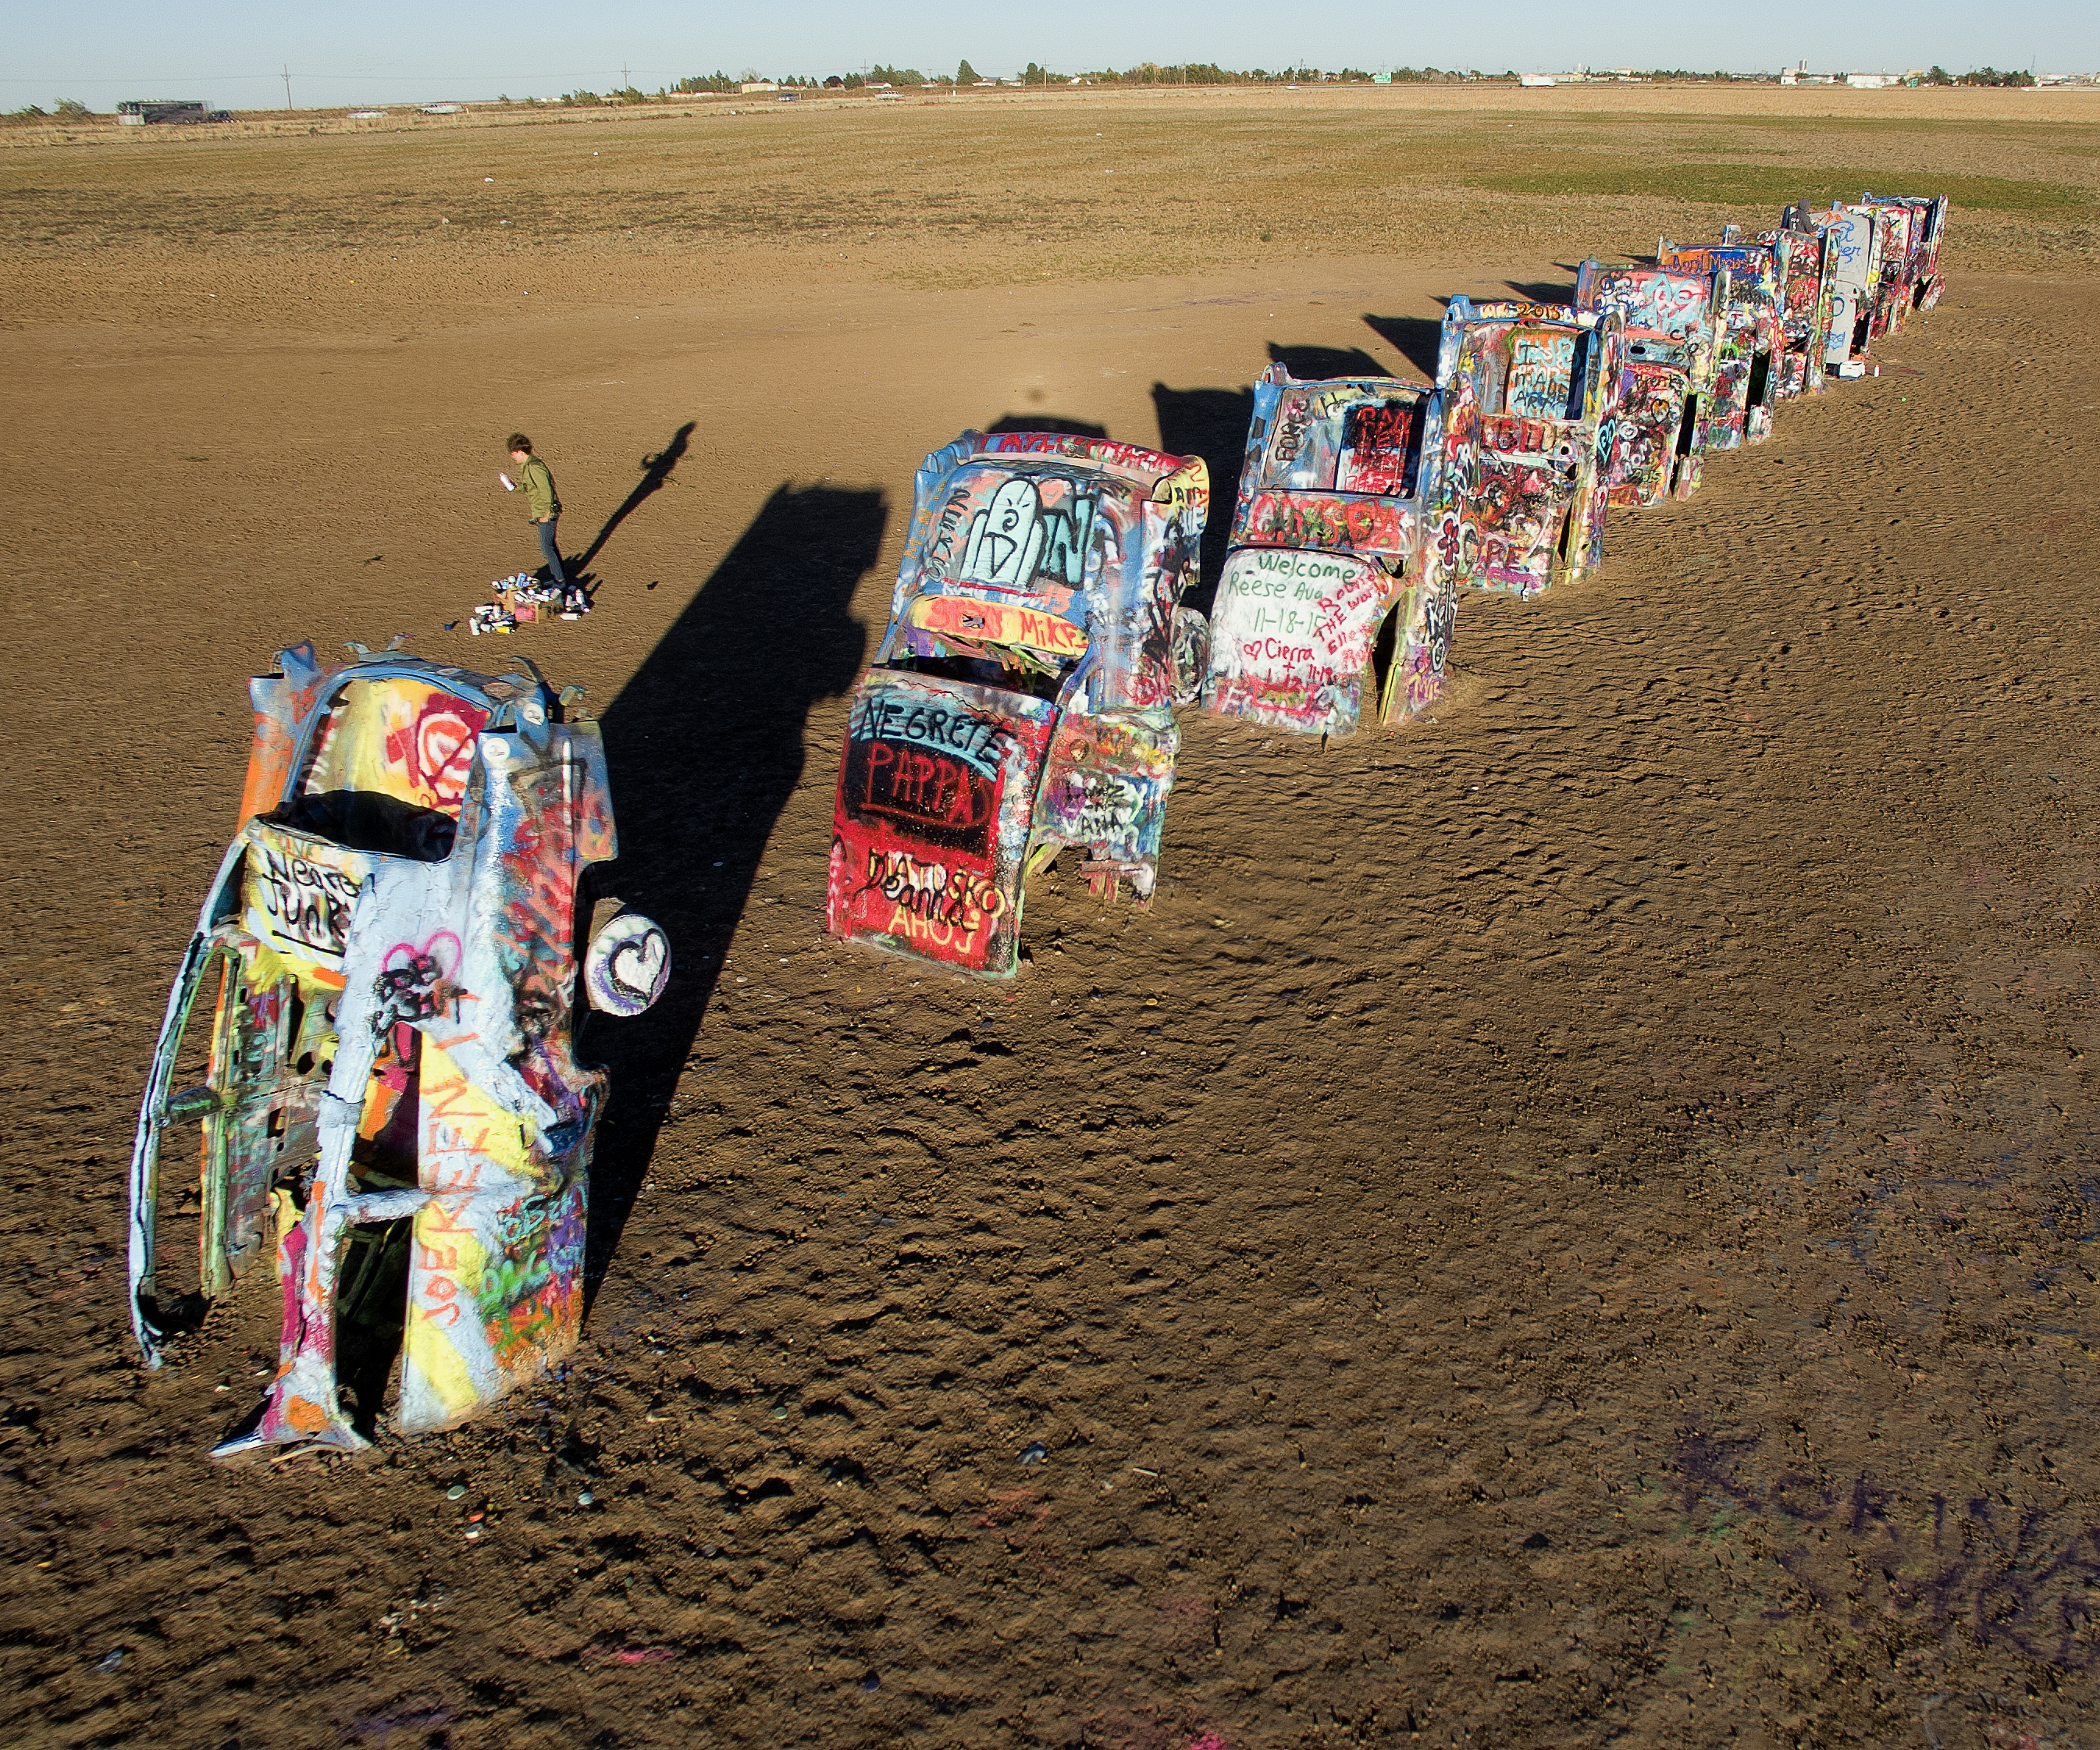
beach, landscape, sand, soil, toy, amarillo, texas, cadillacranch, djiphantom3pro, spraypaintedcars, droneimage, natural environment